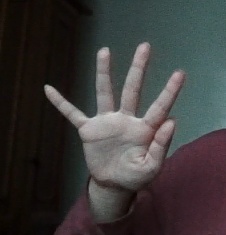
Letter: sheen